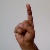
The image shows a hand gesture representing the letter 'D' in Indian Sign Language.